Dodge Omni

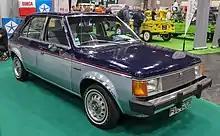
1981 Dodge Omni

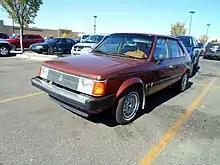
1986–1989 Dodge Omni

While sharing a visually similar appearance with its Chrysler Europe counterpart, the Omni/Horizon shares almost no body commonality. Along with the American requirement of sealed-beam headlamps, 5-mph bumpers, the body stampings are not shared between the two model line; for example, the joint between the roof and A-pillar on the American model line is welded together (on the European version, it is a single stamping). On the Omni/Horizon, the rear door windows do not roll down completely; the corresponding version of the Chrysler Horizon does (through a higher-cost, more complex design).